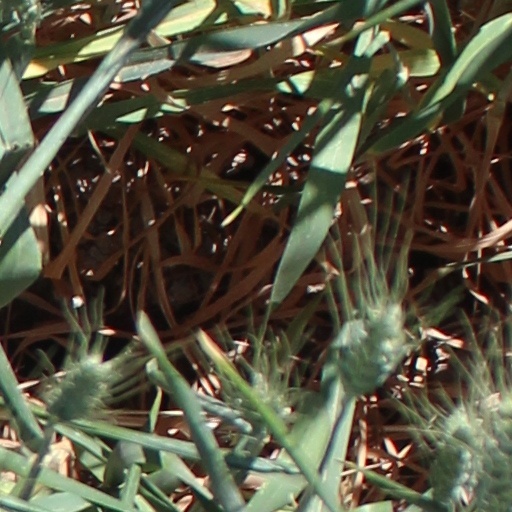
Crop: wheat